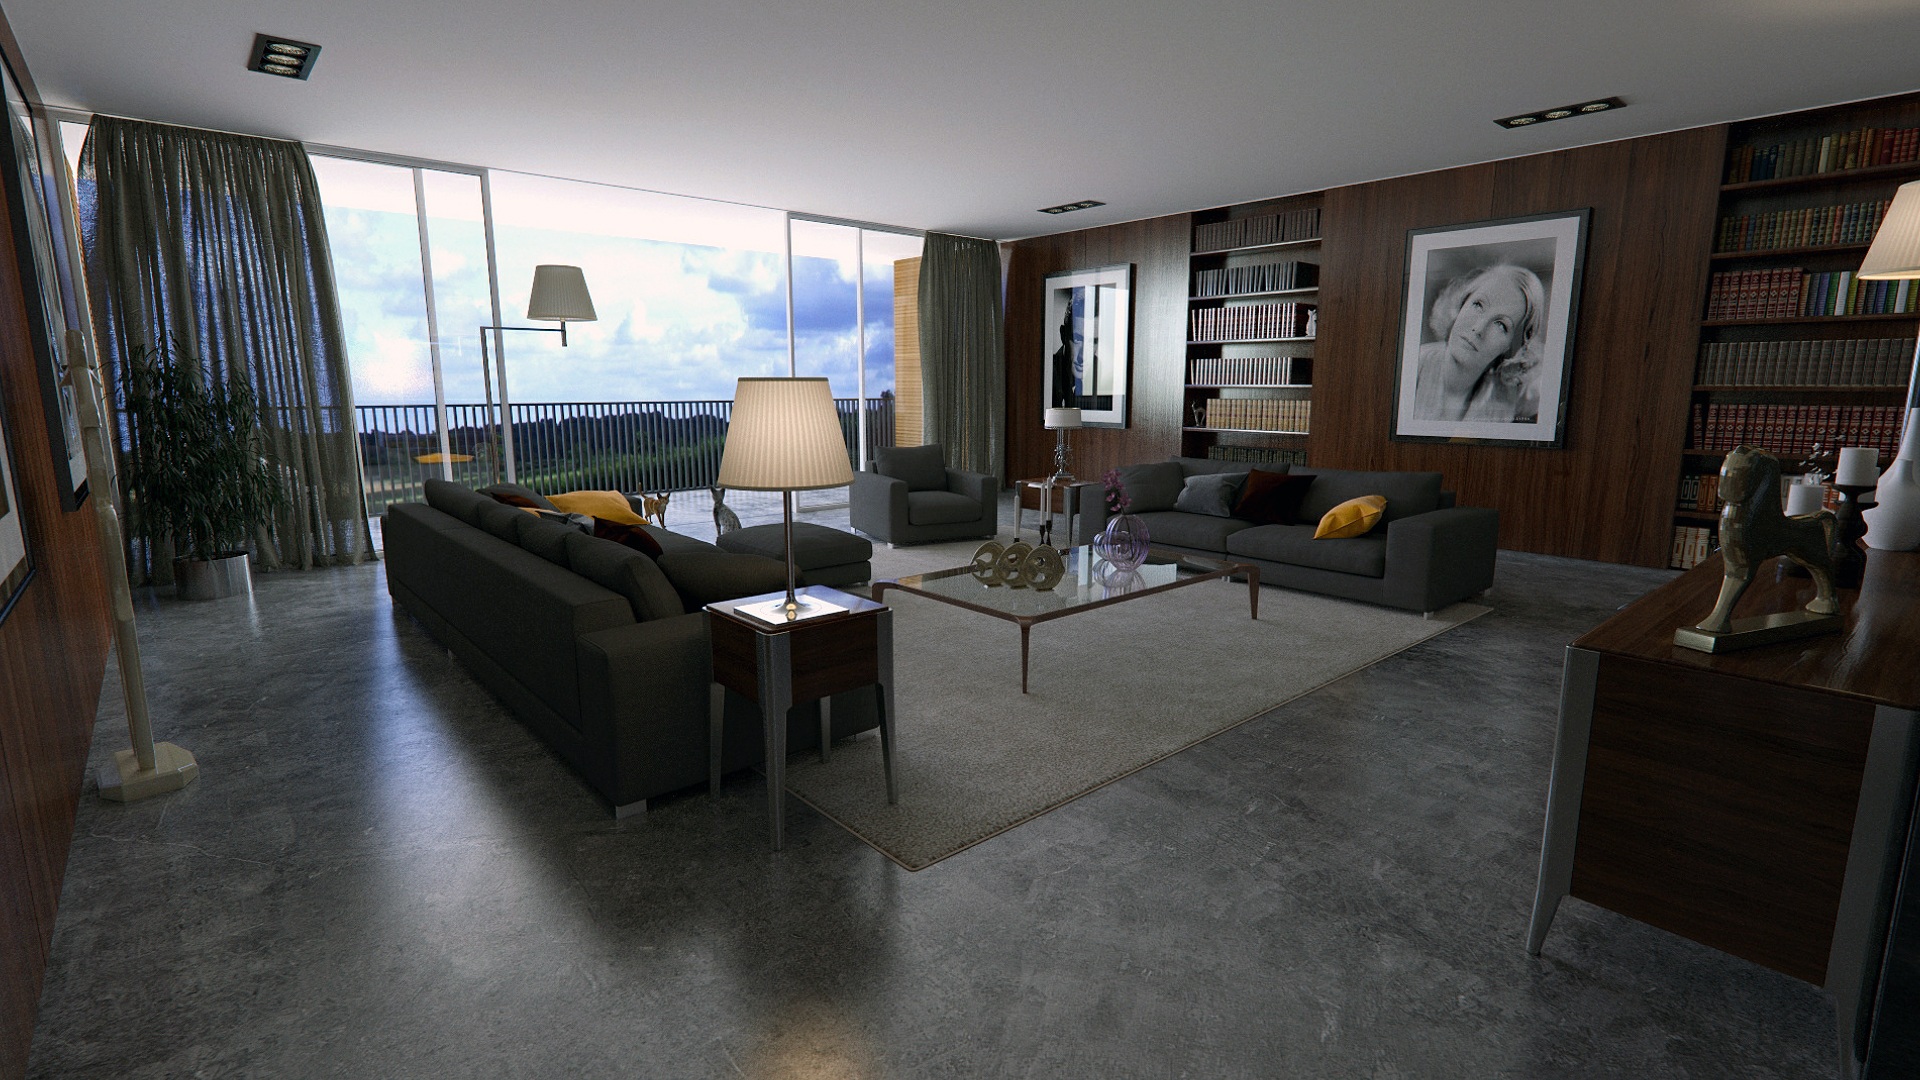
villa, floor, home, property, living room, room, apartment, interior design, design, estate, condominium, real estate